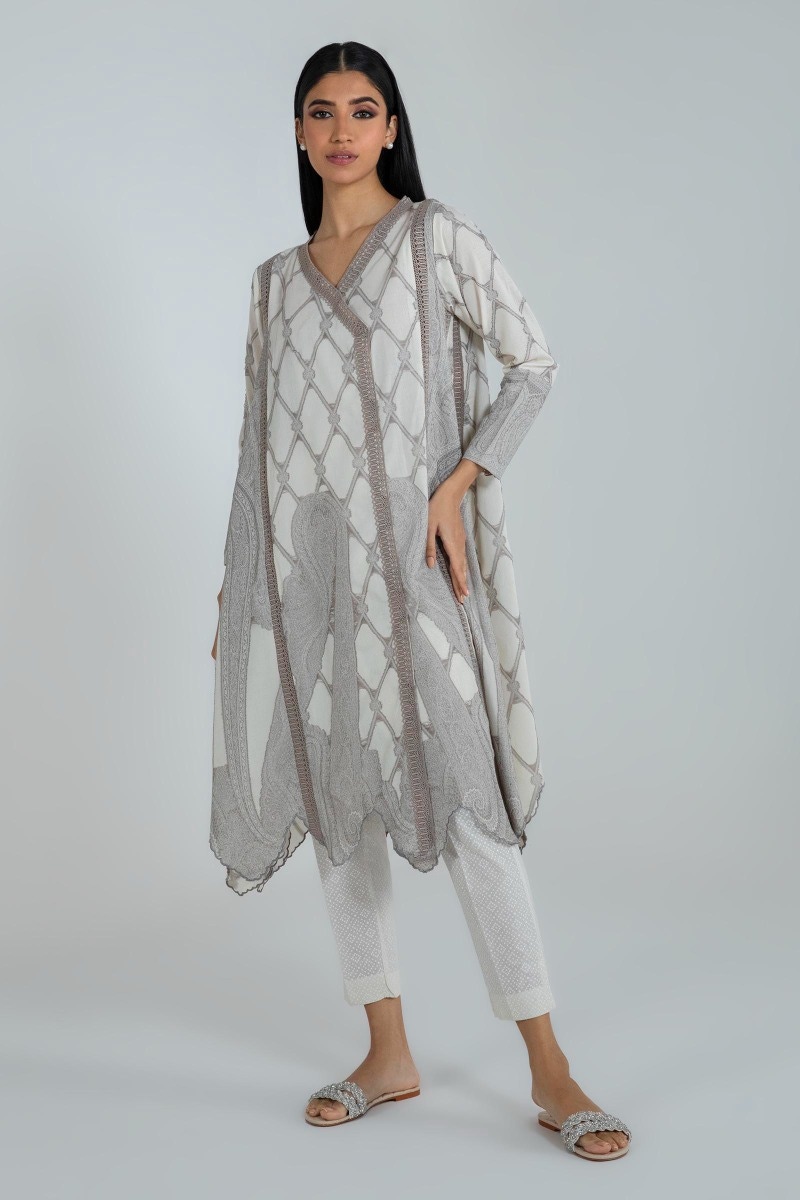
grey multi kurta top